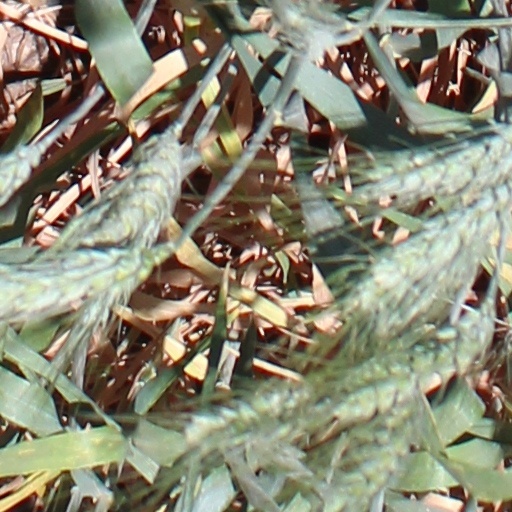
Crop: wheat